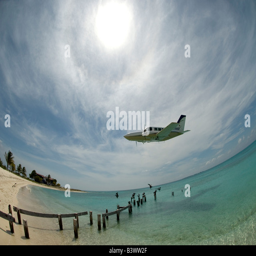
private airplane in flight over the sea